Sky position (RA, Dec in degrees): 151.412, 24.024
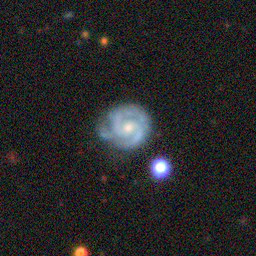
Galaxy morphology: Unbarred Tight Spiral Galaxies